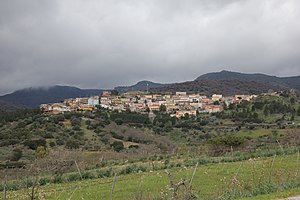
Lei (Italien)
Lei er en by og en kommune i provinsen Nuoro i regionen Sardinien i Italien. Byen ligger i 456 meters højde og har 507 indbyggere. Kommunen har et areal på 19,11 km² og grænser til kommunerne Bolotana og Silanus.